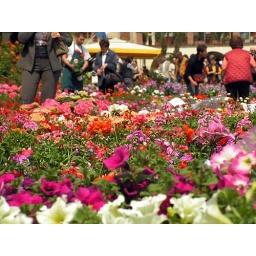
A small town called Greve where they had a flower market in the main square